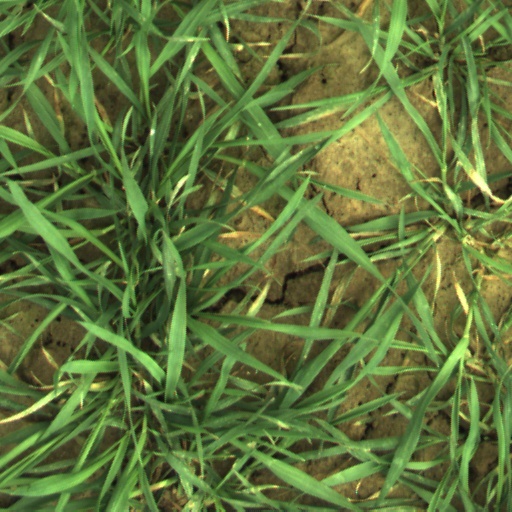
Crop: wheat